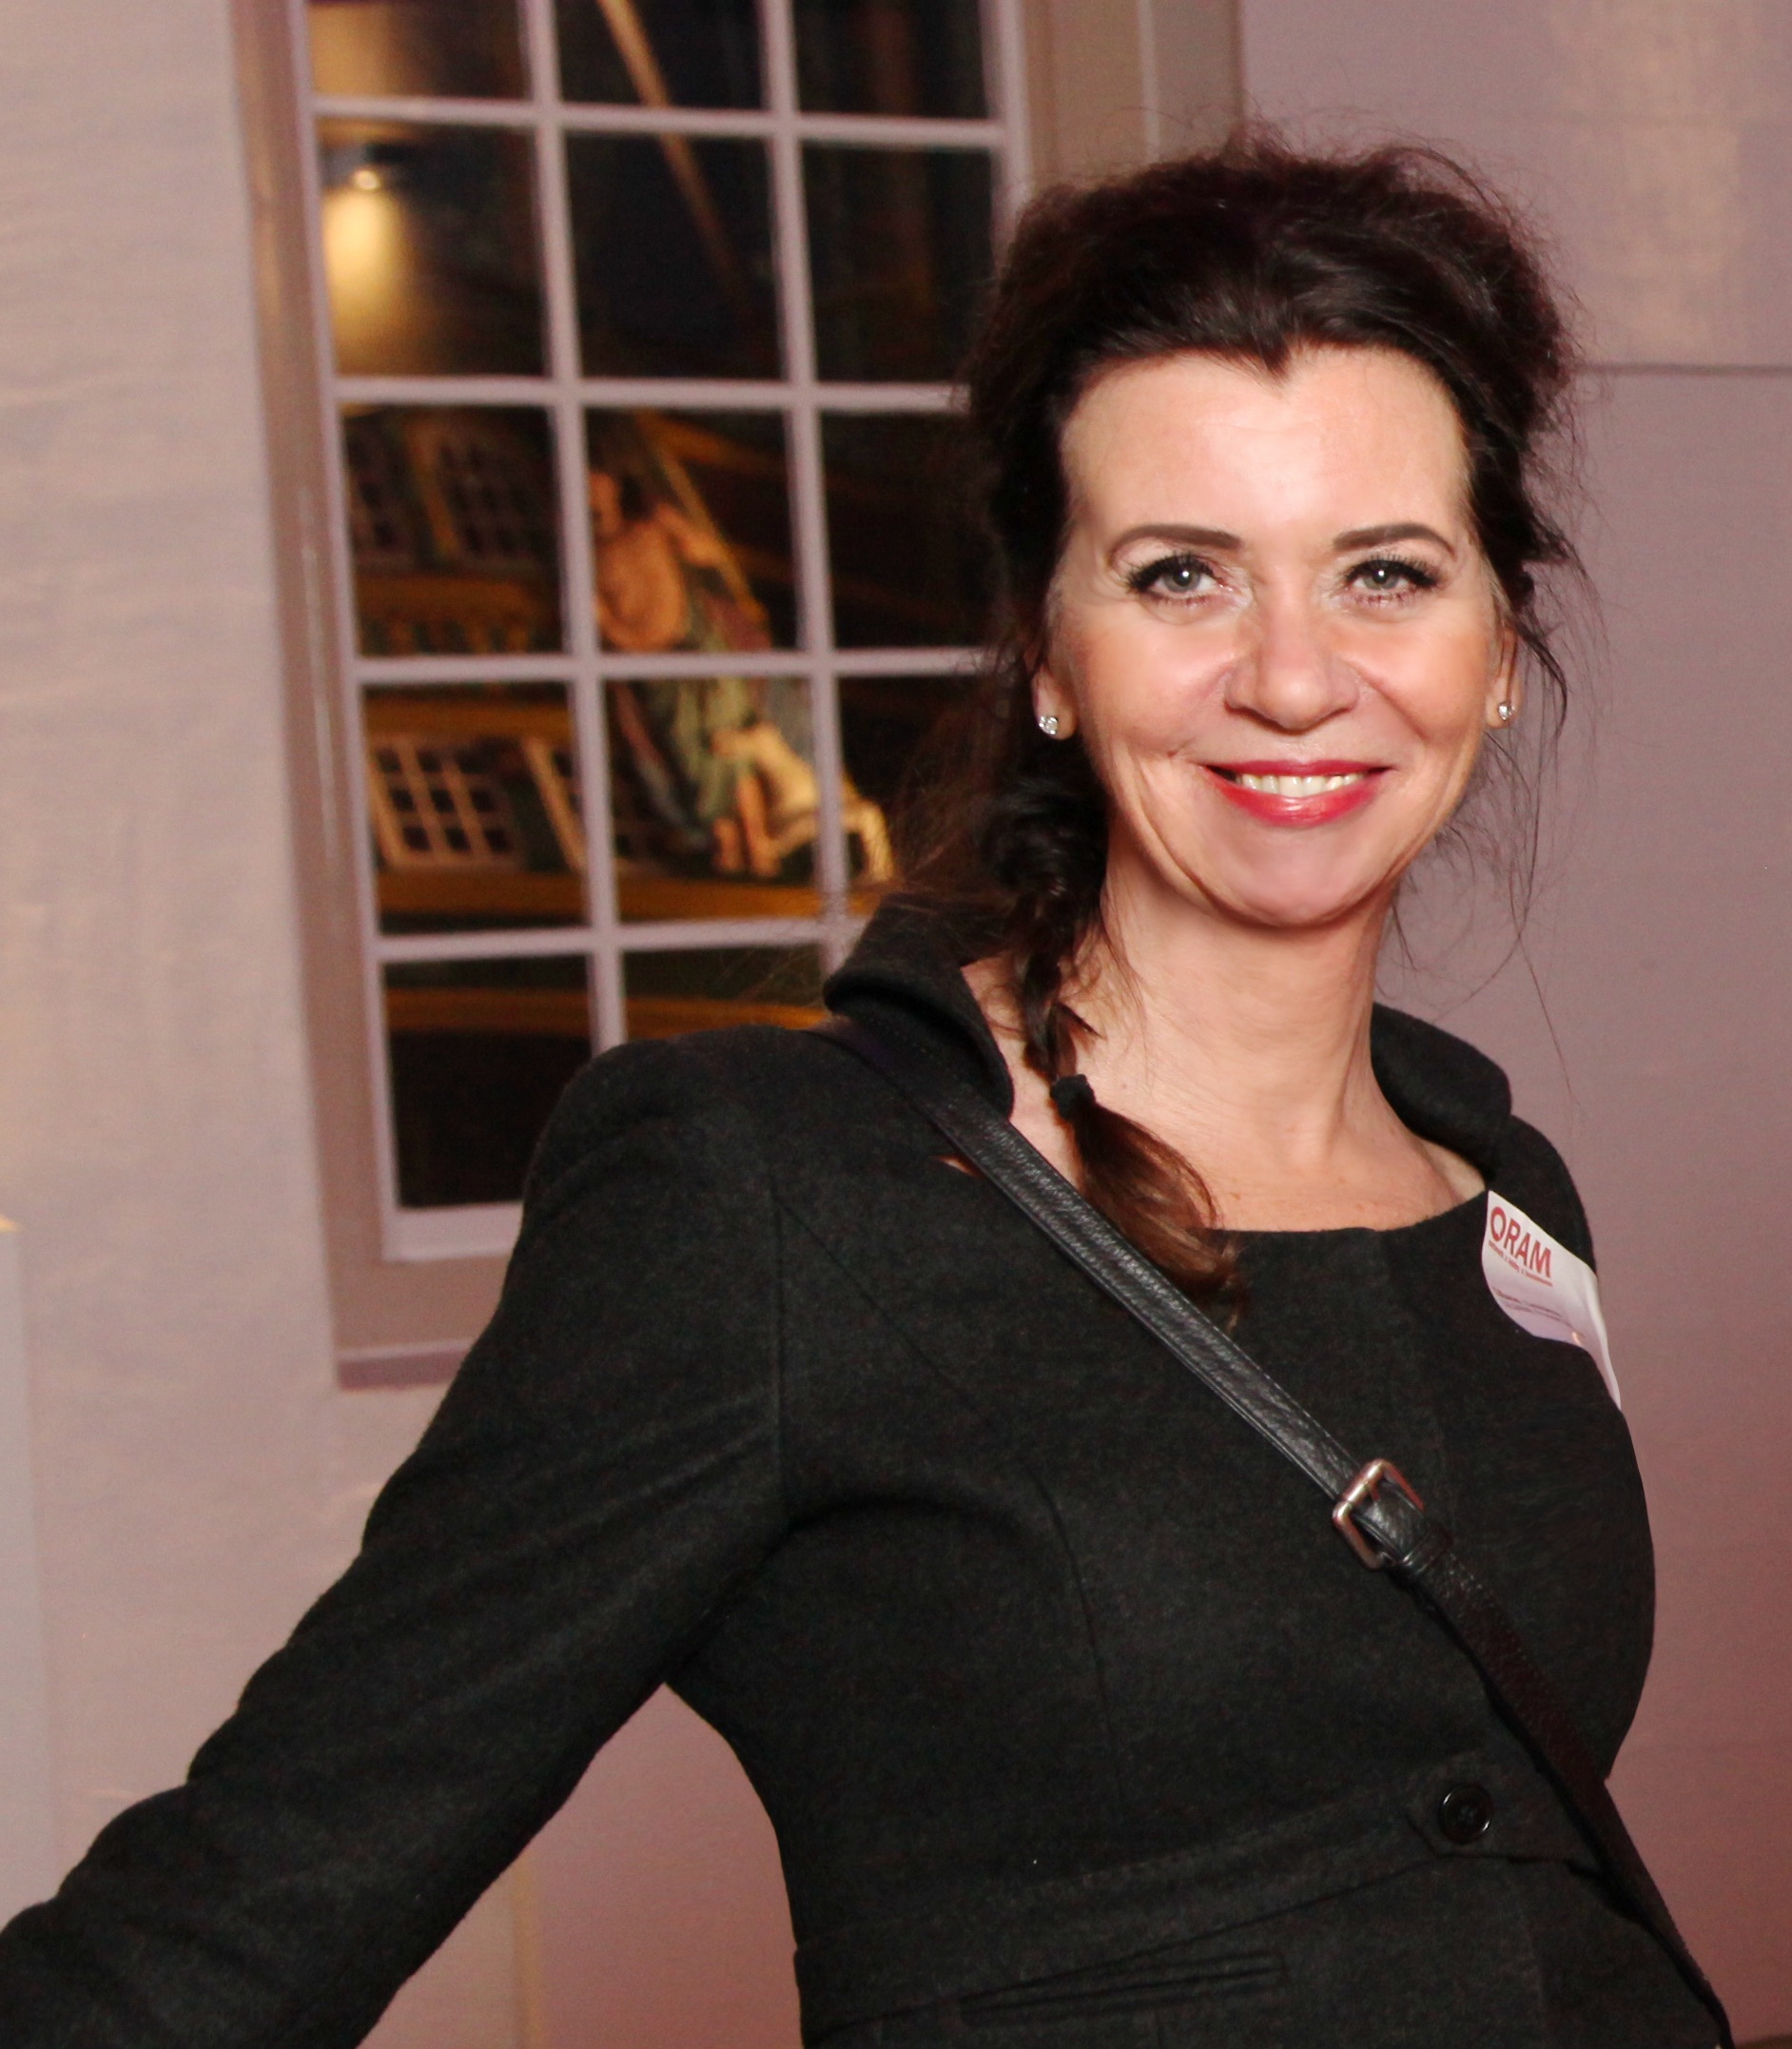
person, hair, singer, model, fashion, hairstyle, long hair, photo shoot, brown hair